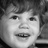
Emotion: happy